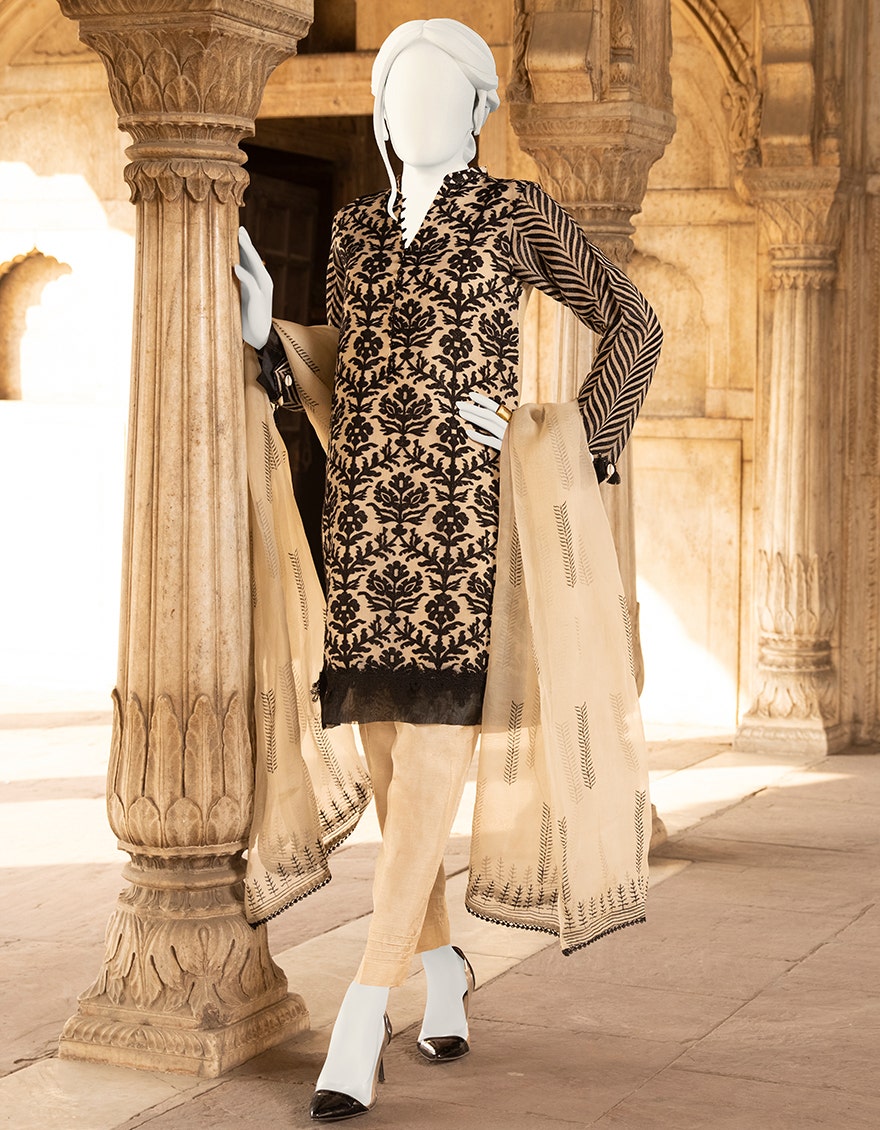
black beige embroidered salwar suit